Sowton

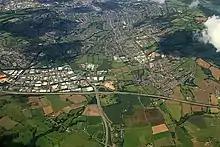
M5 junction 29, Sowton industrial estate is to the left of the picture.

Sowton is also the name of an industrial estate at . The area is located next to the M5 motorway between junctions 29 and 30, the opposite side from the village and is served by Digby and Sowton railway station.